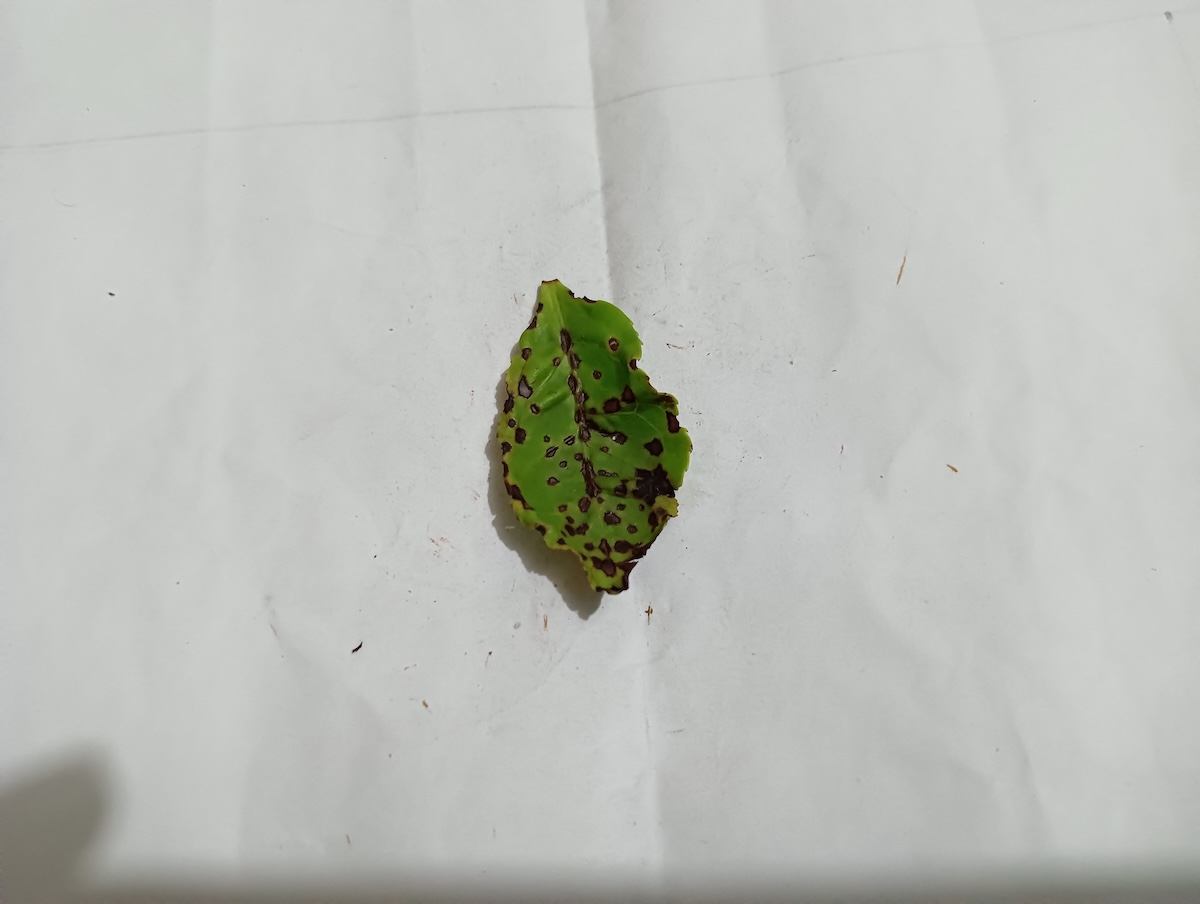
Label: Helopeltis